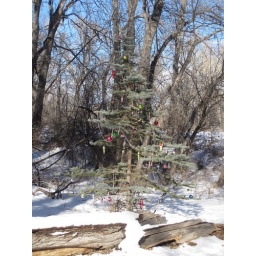
Decorated tree by the river